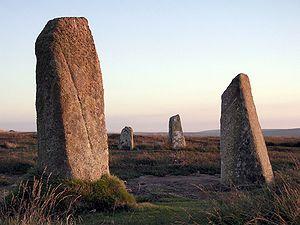
Cette liste non exhaustive recense les principaux sites mégalithiques en Cornouailles.